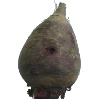
Label: Beetroot 1